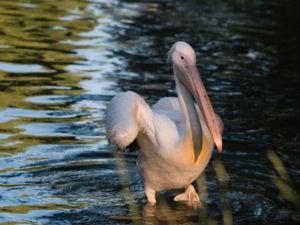
Cette Liste des espèces d'oiseaux d'Égypte comporte l'ensemble des taxons identifiés de manière certaine sur le territoire de l'Égypte.